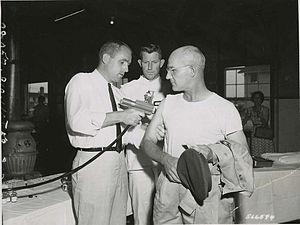
Le typhus est le nom donné à un groupe de maladies similaires, graves pour l'être humain. Au début du XXIᵉ siècle, ce terme désigne plus particulièrement le typhus exanthématique, transmis par le pou de corps, et le typhus murin, transmis par la puce du rat. Il s'agit d'infections provoquées par les bactéries de la famille des rickettsies.